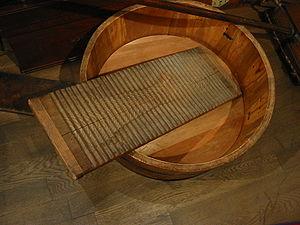
Un baquet est un récipient en bois, plus large que haut, et assemblé exactement comme un demi-tonneau.